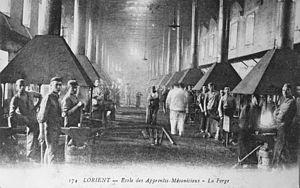
Atelier de la forge Lorient
L' École des Apprentis Mécaniciens de la Marine Nationale fut fondée en 1831 a fermé définitivement ses portes en 1989.